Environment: real
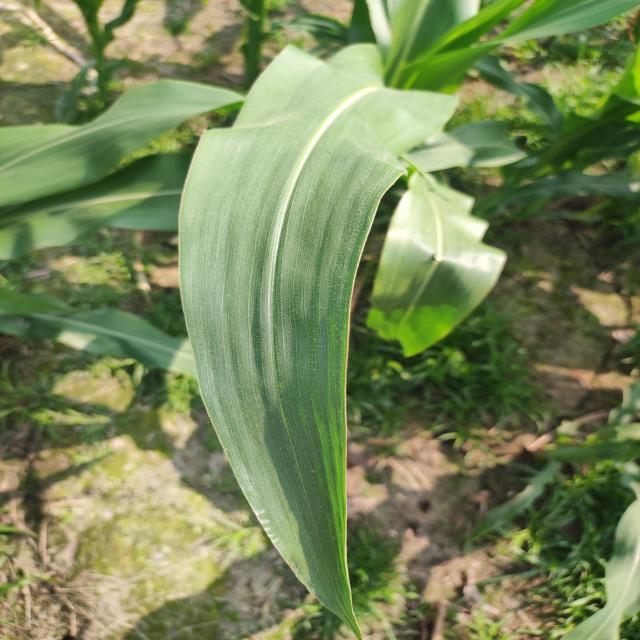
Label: healthy